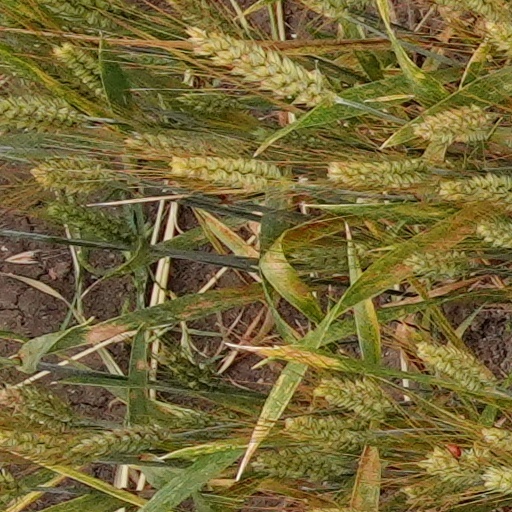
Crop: wheat